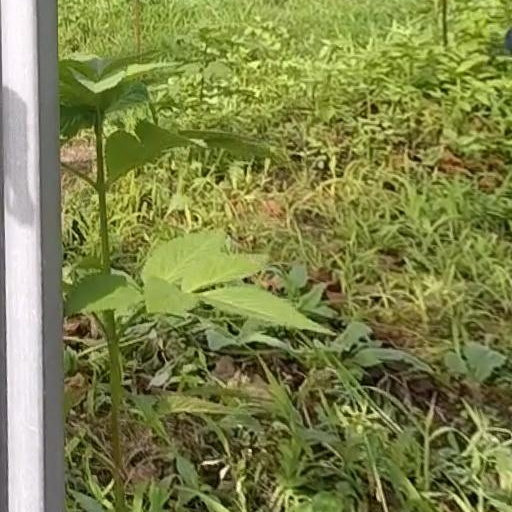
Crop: grape